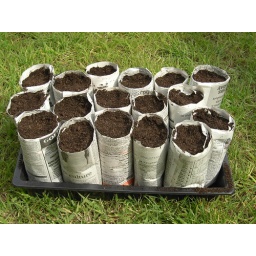
sown in homemade paper pots